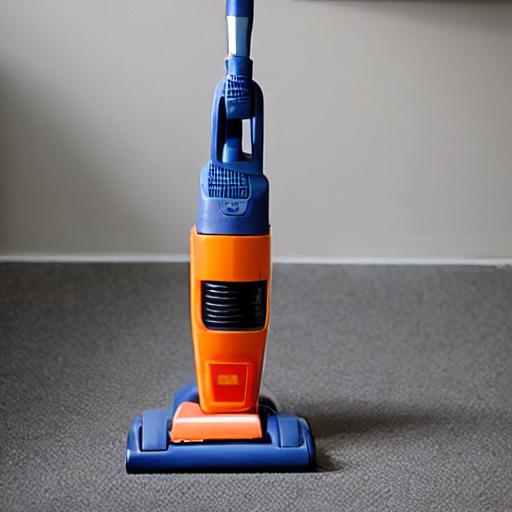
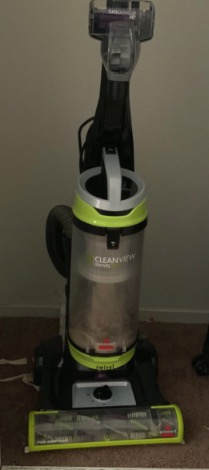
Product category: items_vacuum
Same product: no